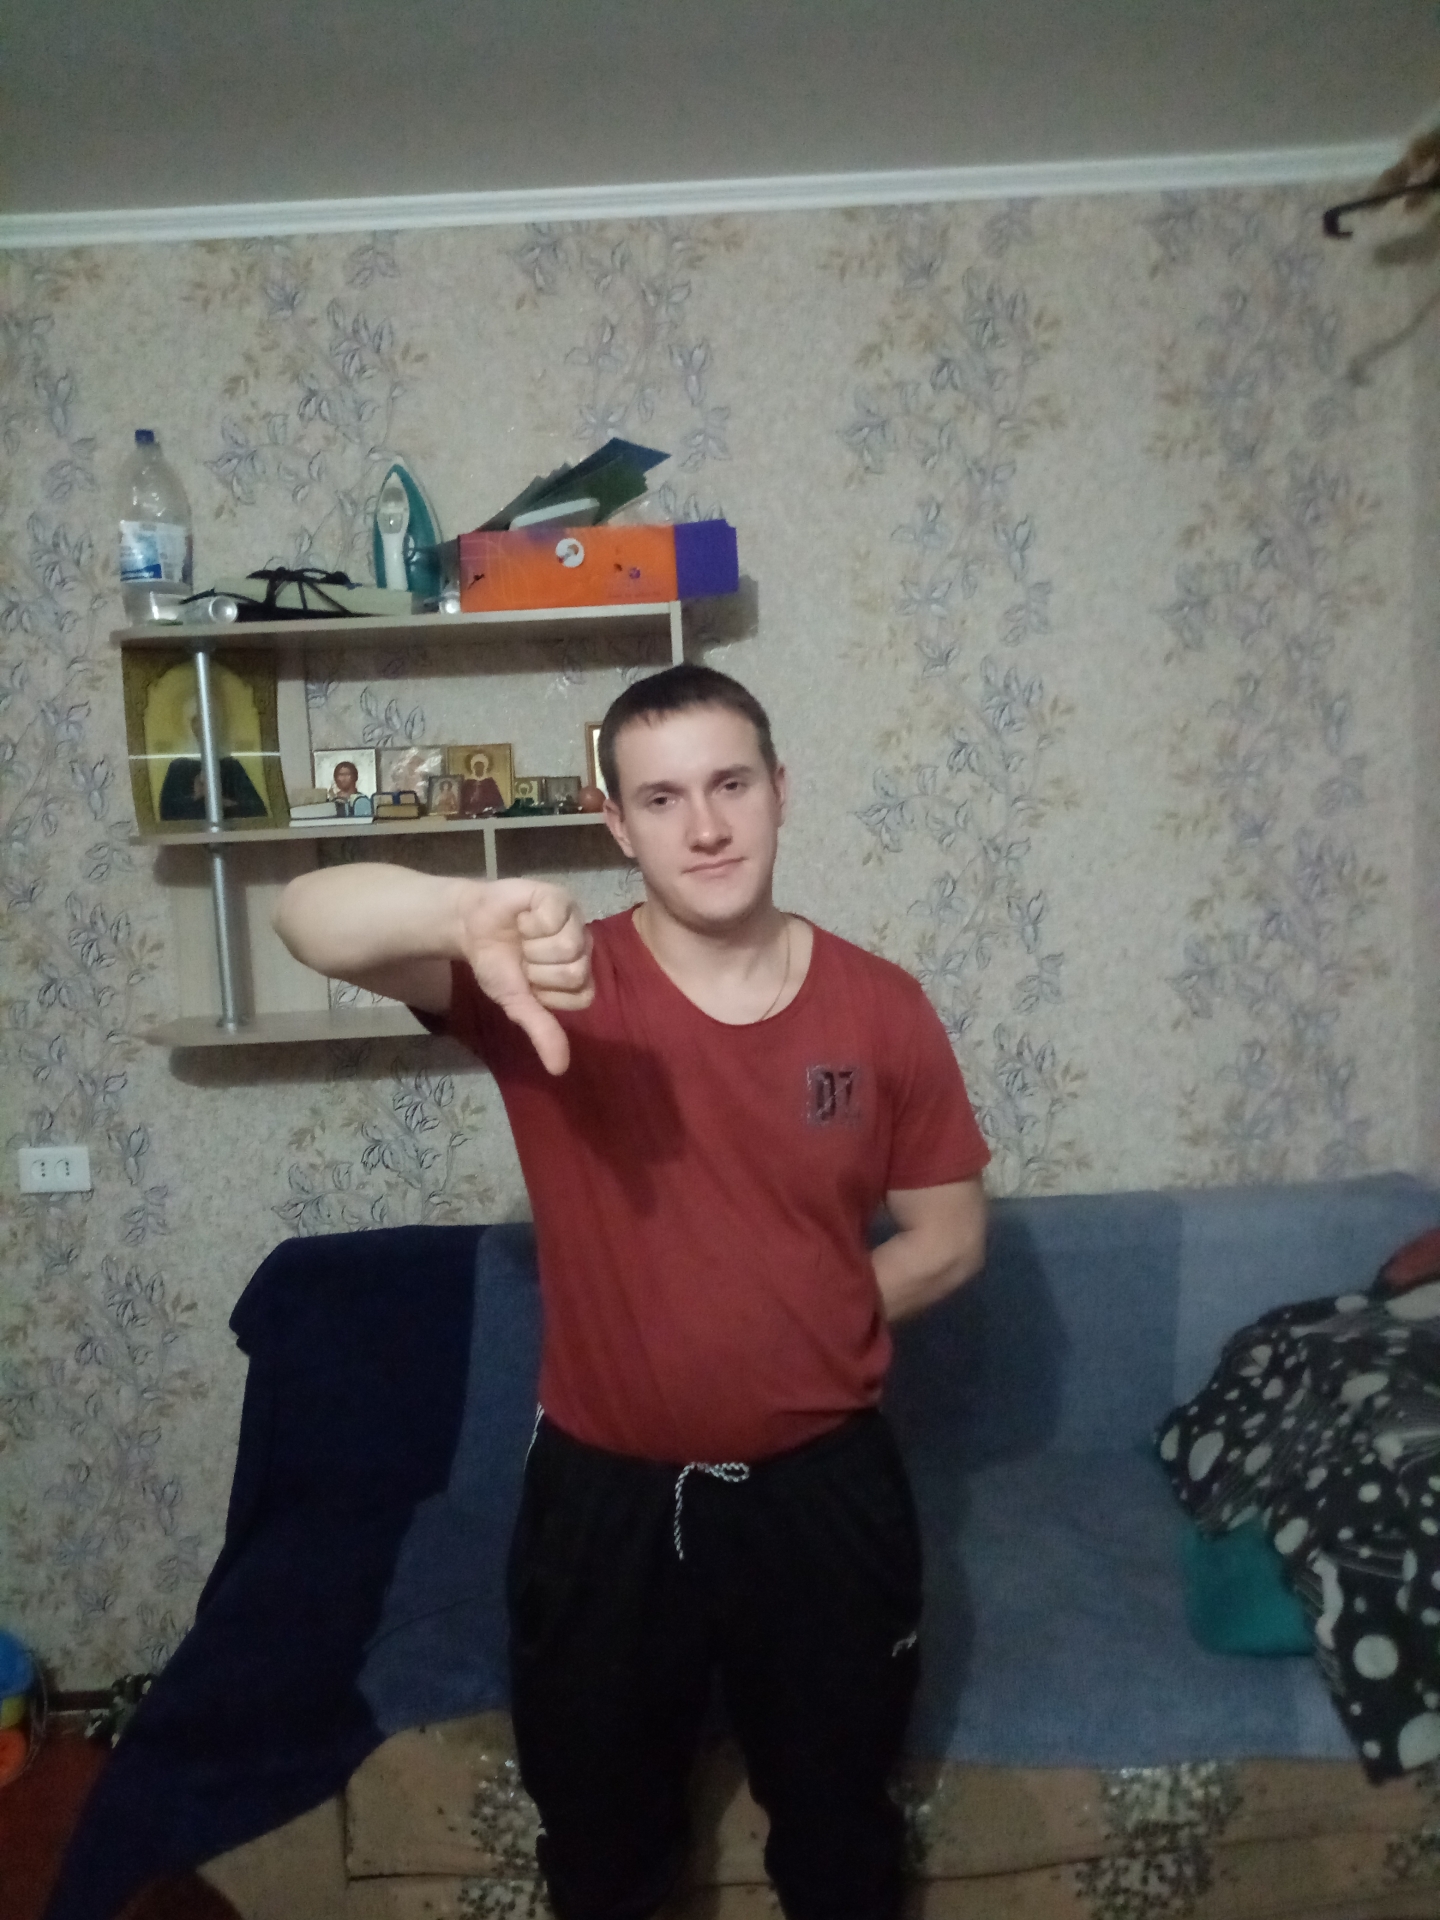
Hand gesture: dislike